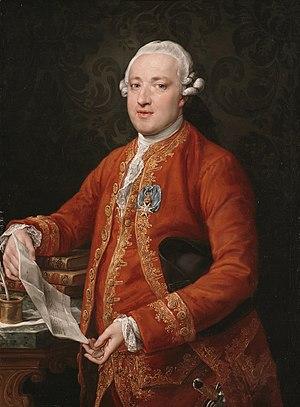
Le traité d'Aranjuez est un accord entre la France et l'Espagne signé à Aranjuez le 12 avril 1779 par le diplomate français Charles Gravier, comte de Vergennes et le premier ministre espagnol, le comte de Floridablanca, selon lequel l'Espagne intervenait dans la guerre d'indépendance des États-Unis.
L’Académie royale de jurisprudence et de législation est une institution espagnole chargée d'étudier la science du droit. Elle fait partie de l’Institut d'Espagne.
Par réformes bourboniennes on entend en Espagne le processus de réforme de l’État et l’ensemble des mesures législatives que cette réforme permit aux Bourbons d’Espagne de prendre dans les domaines politique, économique, militaire, social et culturel tout au long du XVIIIᵉ siècle, plus particulièrement sous le règne des rois Ferdinand VI et Charles III ; le terme peut s’entendre aussi comme une période bien définie dans l’histoire de l’Espagne, celle englobant les règnes successifs des souverains Bourbons Philippe V, Ferdinand VI, Charles III, Charles IV et Ferdinand VII. Les réformes ainsi menées devaient s’appliquer aussi bien dans la Péninsule que dans les Indes.